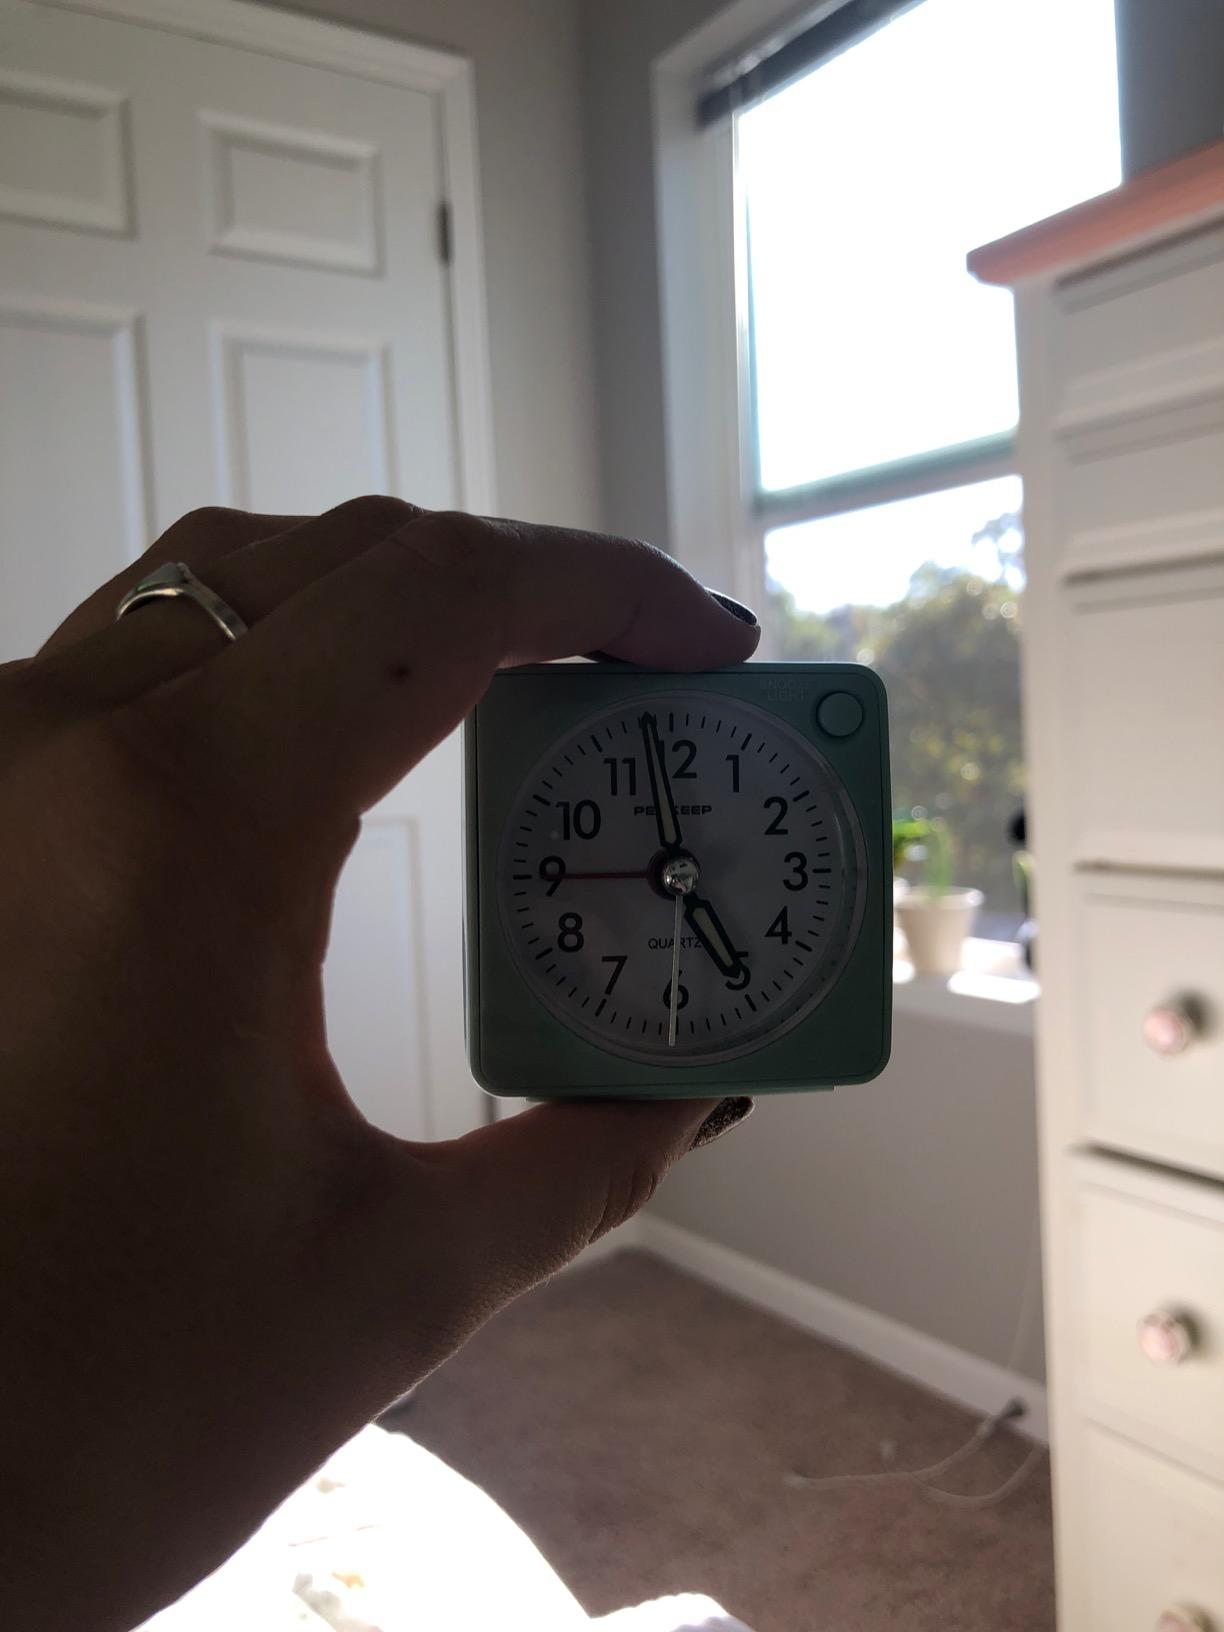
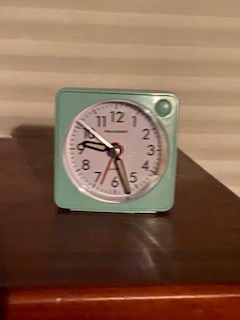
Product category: clock
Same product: yes